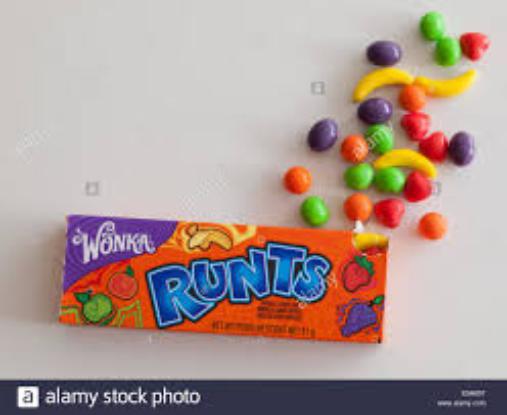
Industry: Food